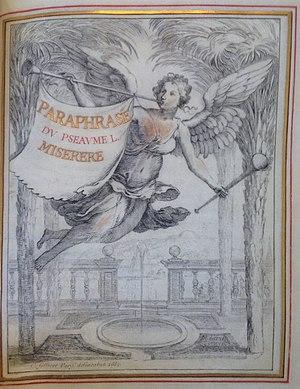
Page de titre du manuscrit ""Paraphrase du psaume L. Miserere"" écrit par Charles Gilbert, 1663. Paris, Bibl. Maz.
Charles Gilbert est un maître écrivain français, actif à Paris dans le dernier quart du XVIIᵉ siècle et le premier quart du XVIIIᵉ siècle.